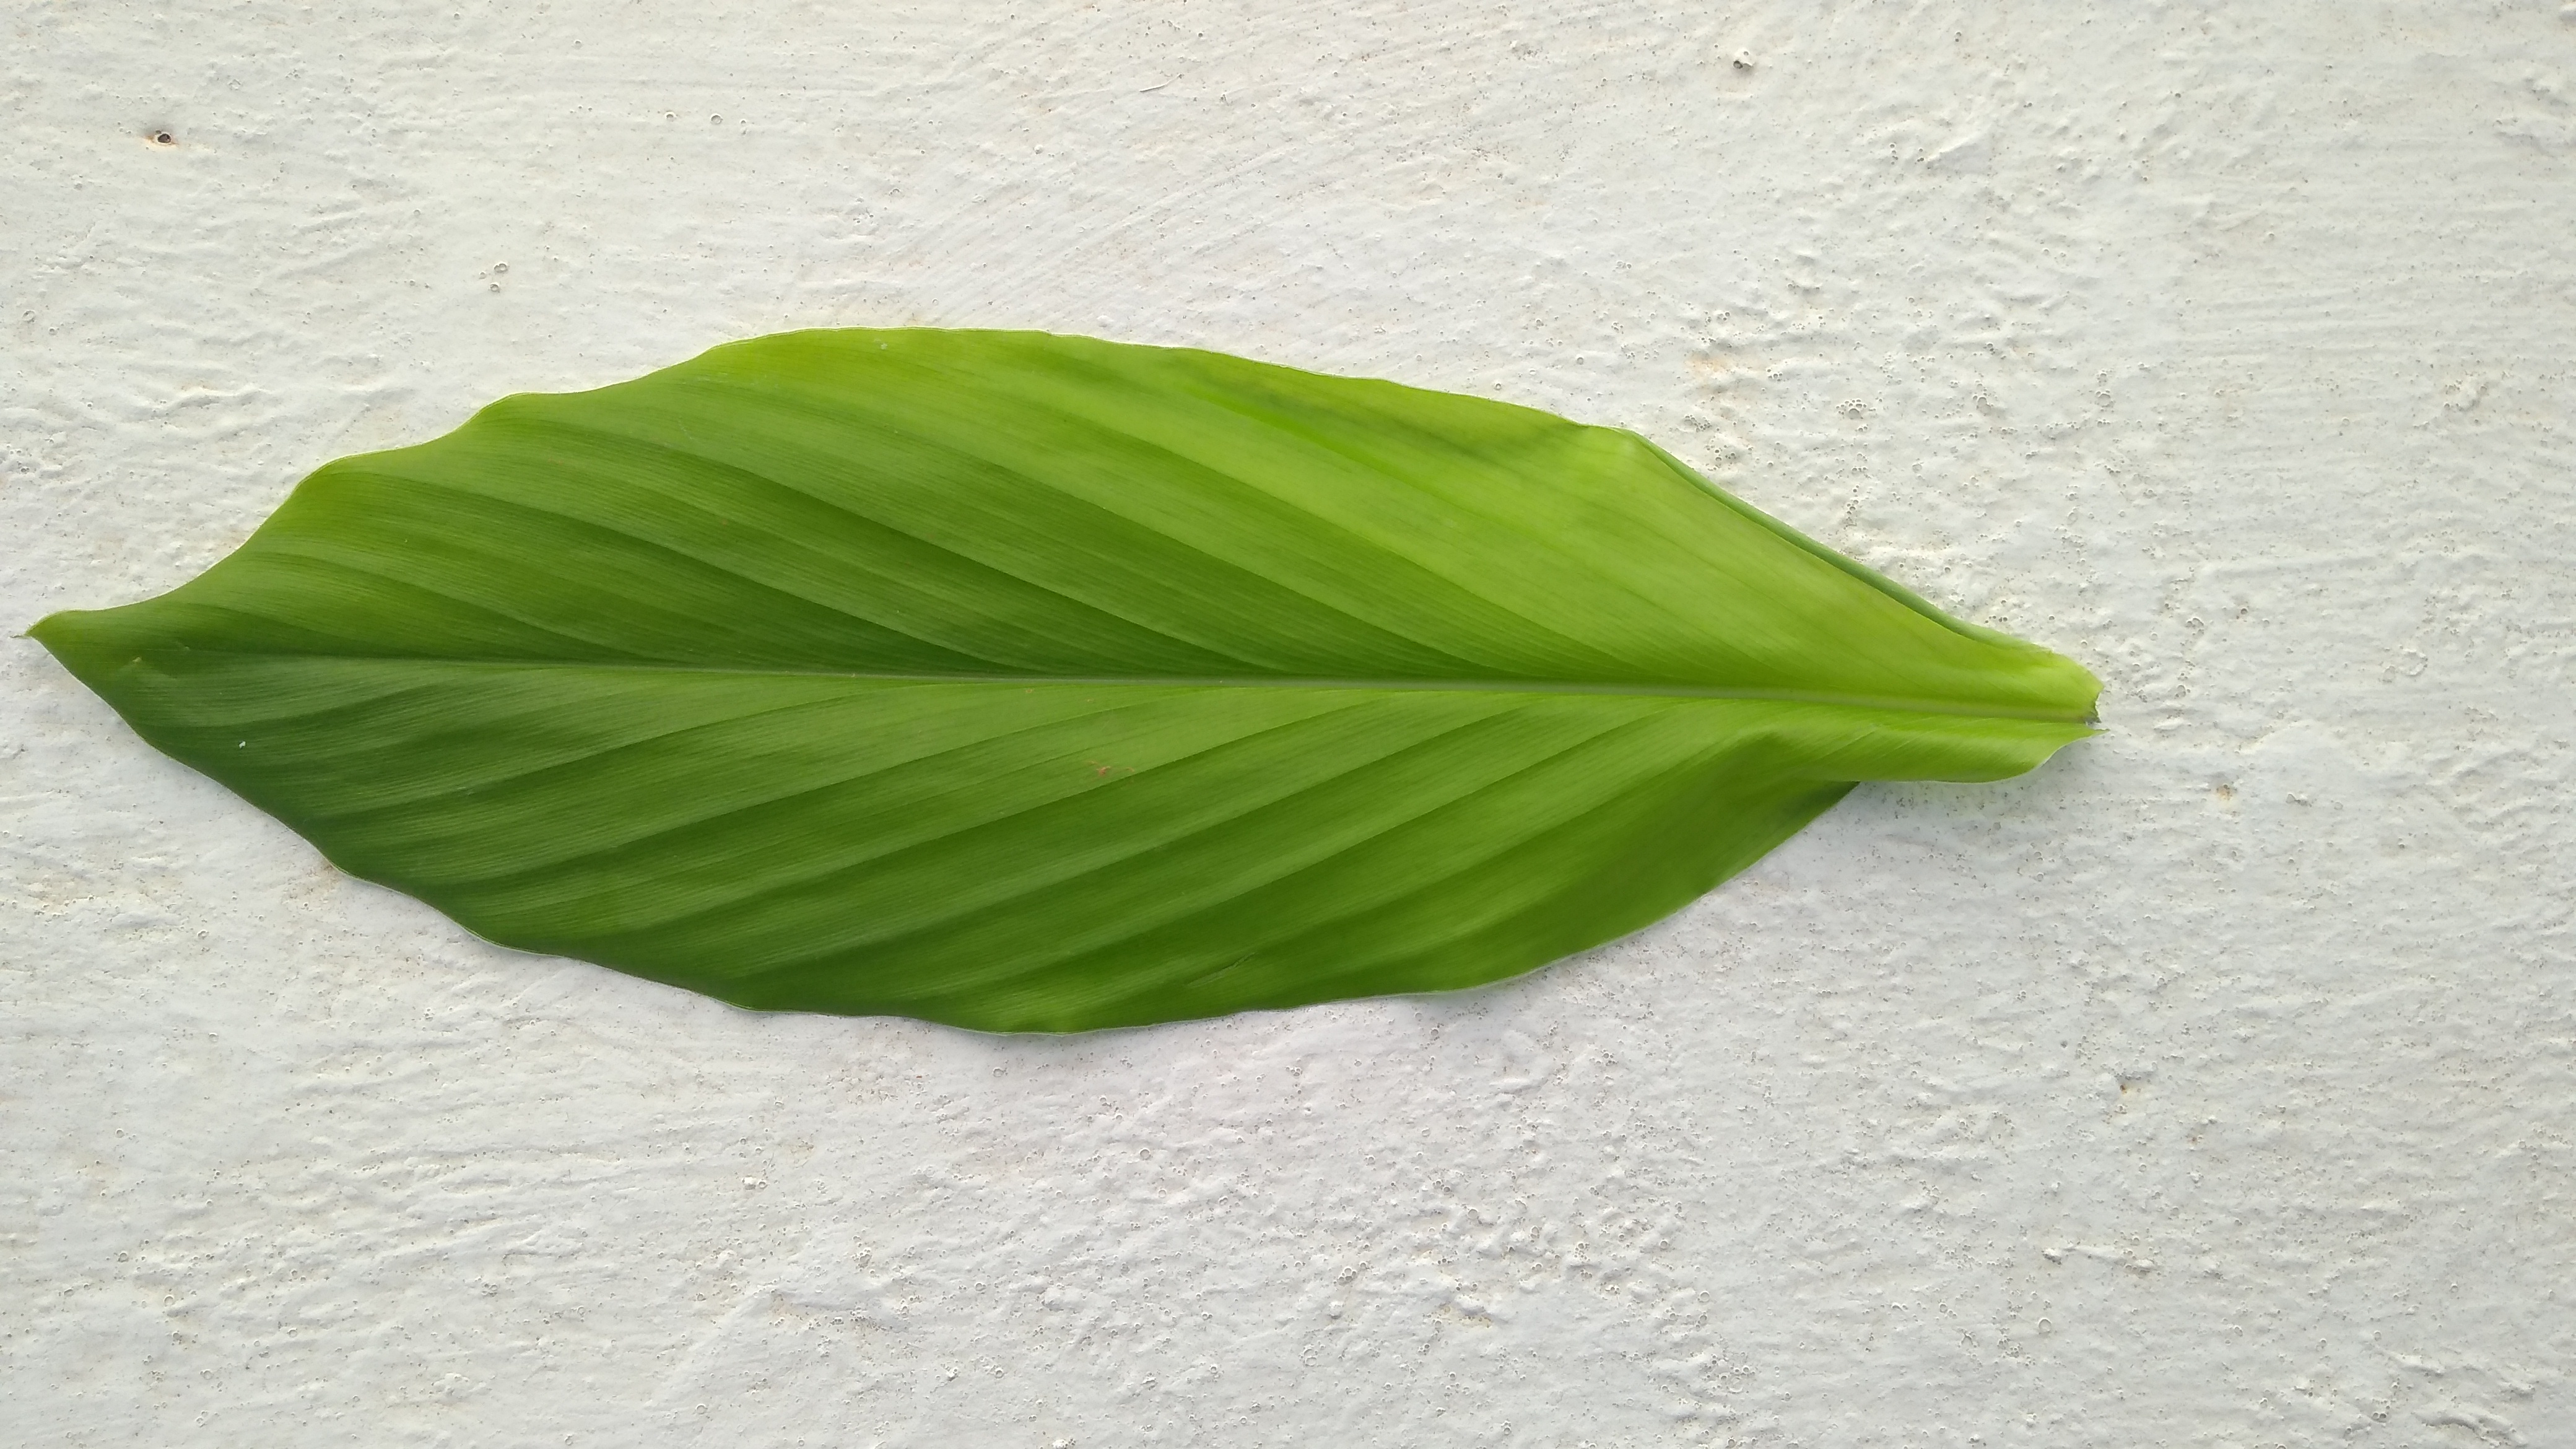
Plant: Turmeric